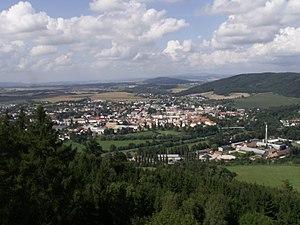
Moravská Třebová est une ville du district de Svitavy, dans la région de Pardubice, en Tchéquie. Sa population s'élevait à 10 111 habitants en 2018.